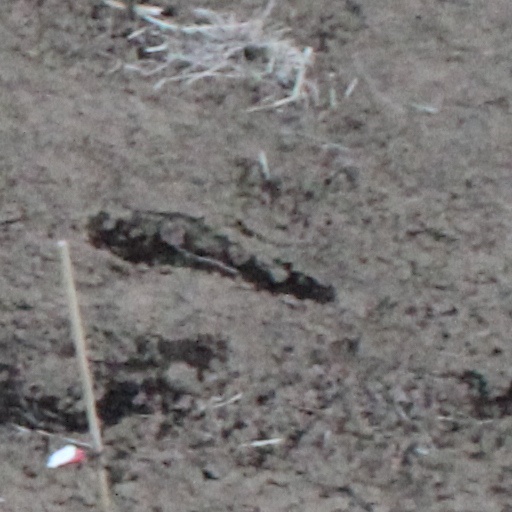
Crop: wheat